The Losers (Vertigo)

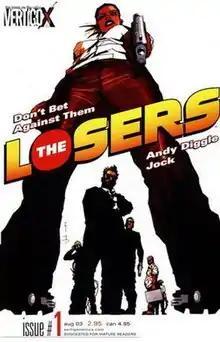
Cover of "The Losers" #1 (August 2003), art by Jock.

The Losers is a comic book series written by Andy Diggle and illustrated by Jock, and published by the Vertigo imprint of DC Comics. It ran for 32 issues from August 2003 to March 2006.